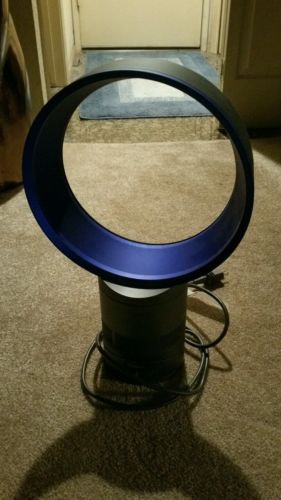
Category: fan